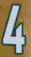
Number: 4